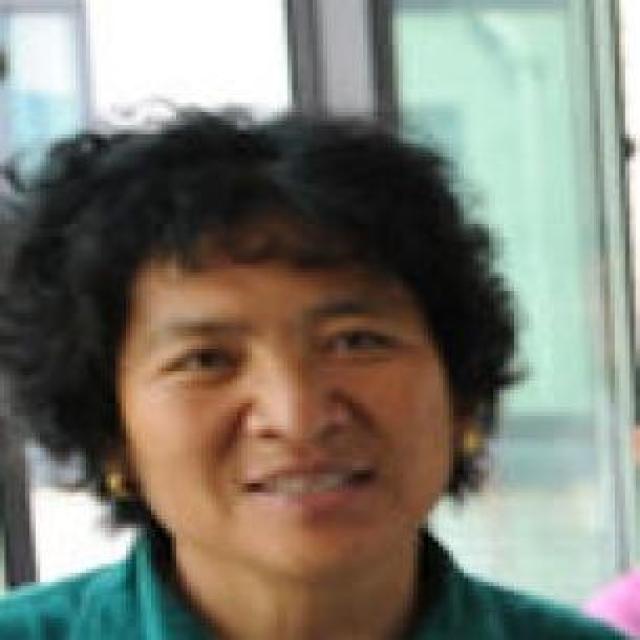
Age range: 45-64